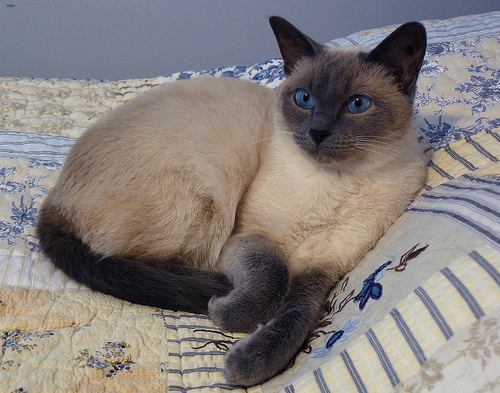
Breed: siamese